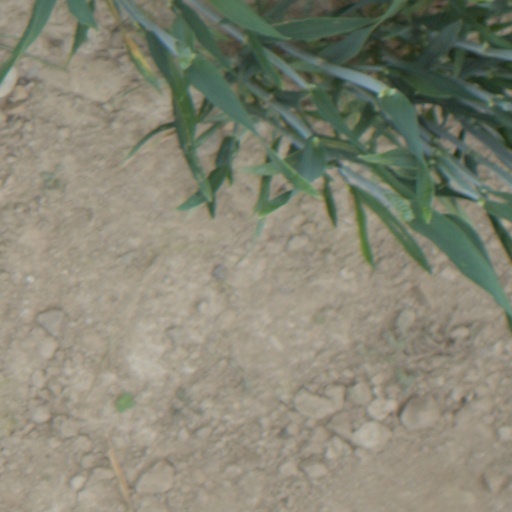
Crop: wheat